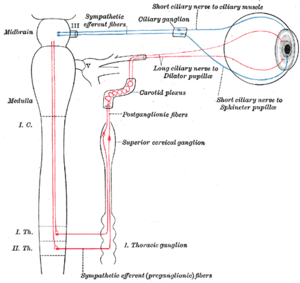
Dans le système nerveux autonome, les fibres partant du ganglion jusqu'à l'organe effecteur sont appelées fibres postganglionnaires.